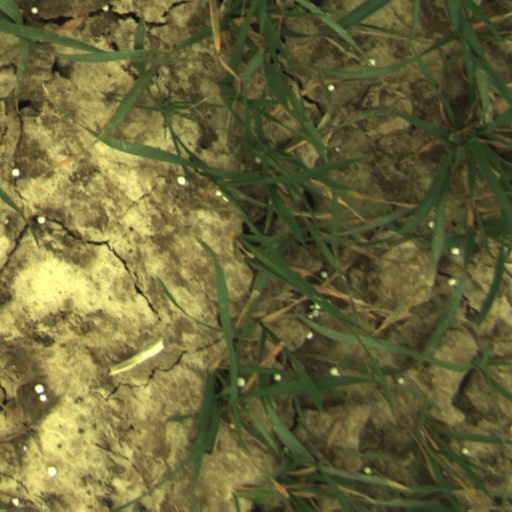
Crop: wheat